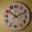
Label: clock